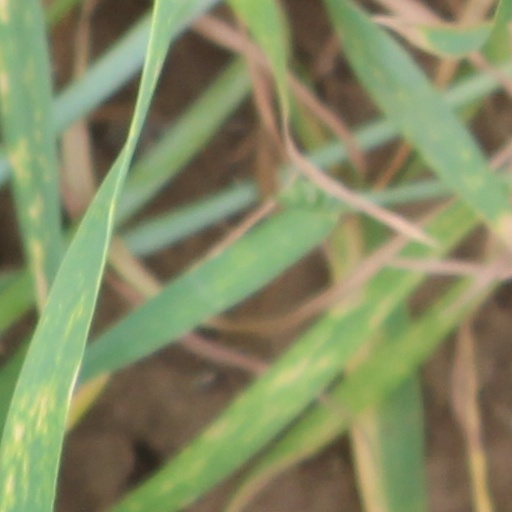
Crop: wheat